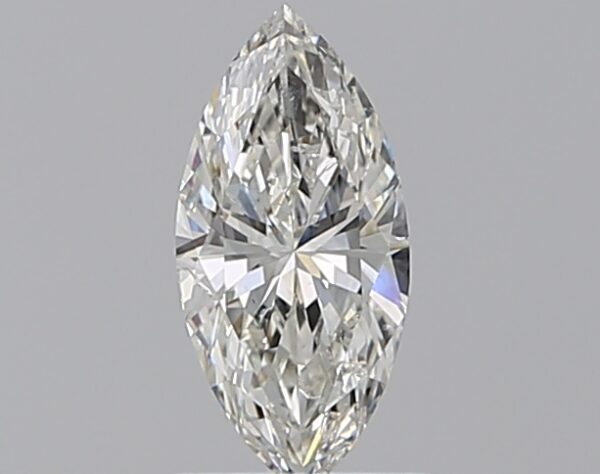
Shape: marquise
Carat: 0.72
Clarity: SI2
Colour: I
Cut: EX
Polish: EX
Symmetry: EX
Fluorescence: N
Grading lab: GIA
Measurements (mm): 9.69 x 4.59 x 2.89